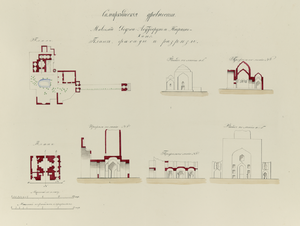
Ce dessin de plan, d'élévation et de sections de l'intérieur du mausolée de Gour